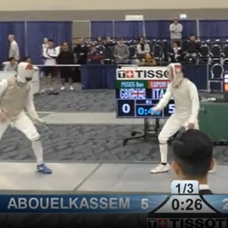
Label: Resized No Point